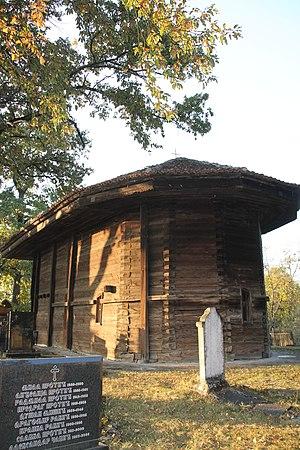
L'église en bois de la Mère-de-Dieu de Cvetke est une église orthodoxe serbe située à Cvetke, dans le district de Raška et sur le territoire de la Ville de Kraljevo en Serbie. Elle est inscrite sur la liste des monuments culturels de grande importance de la République de Serbie.